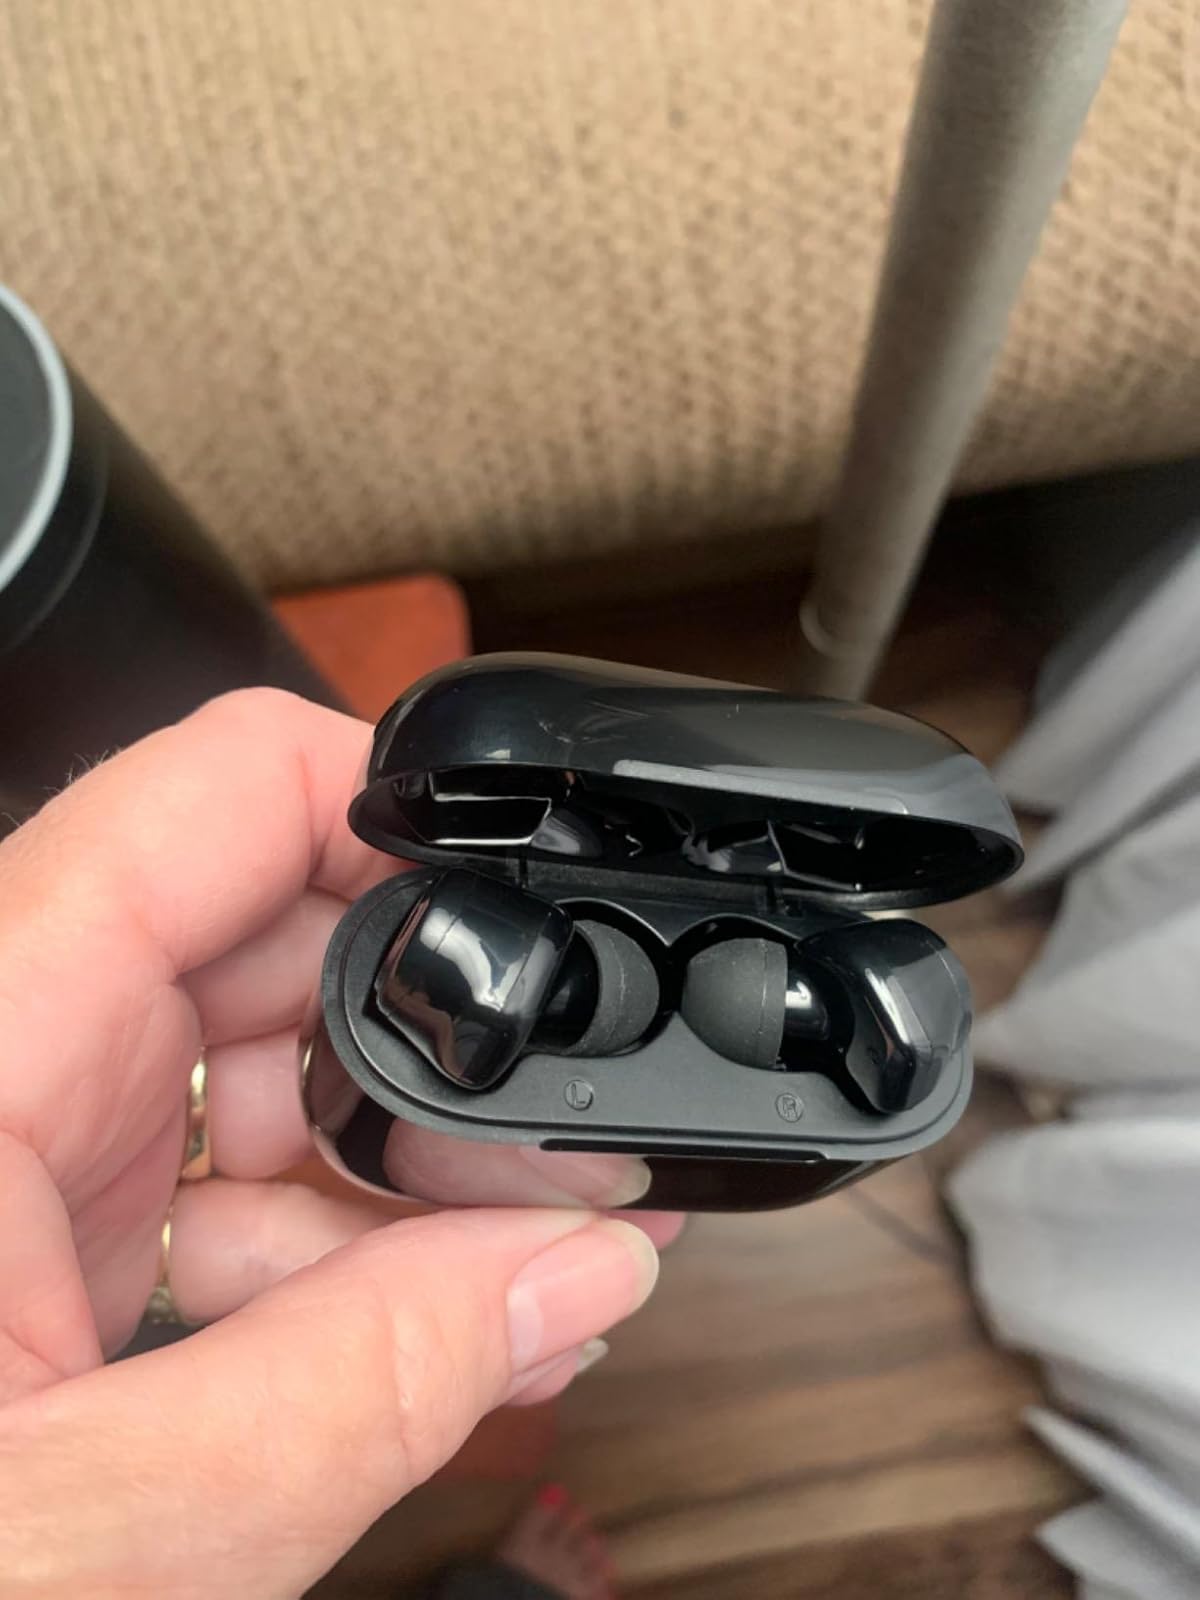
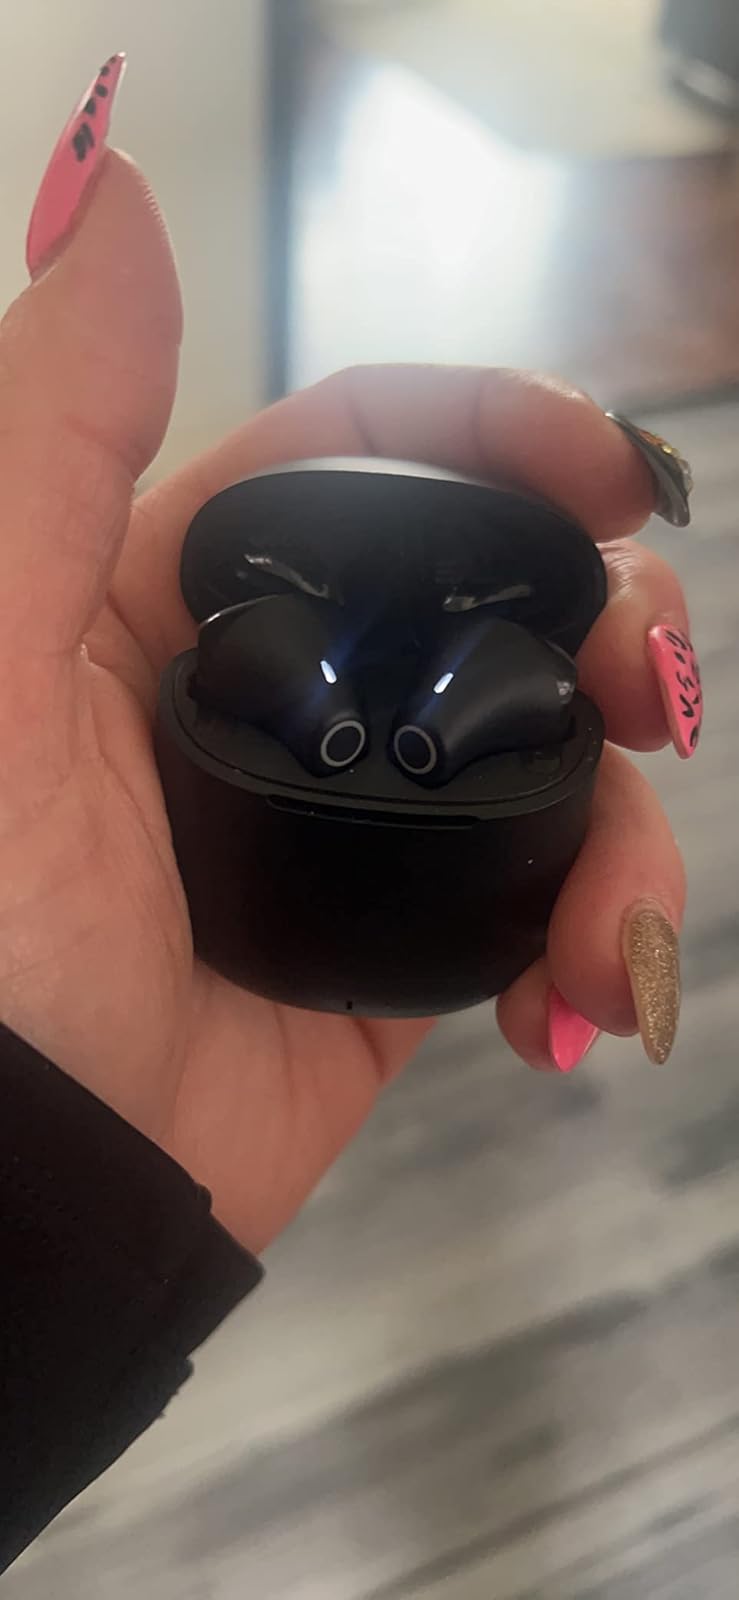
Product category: earbuds
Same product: no